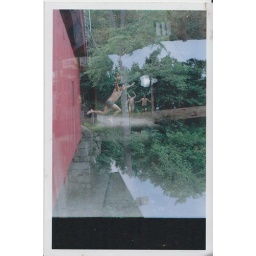
luke holden and me on the slaughter house covered bridge in central vt